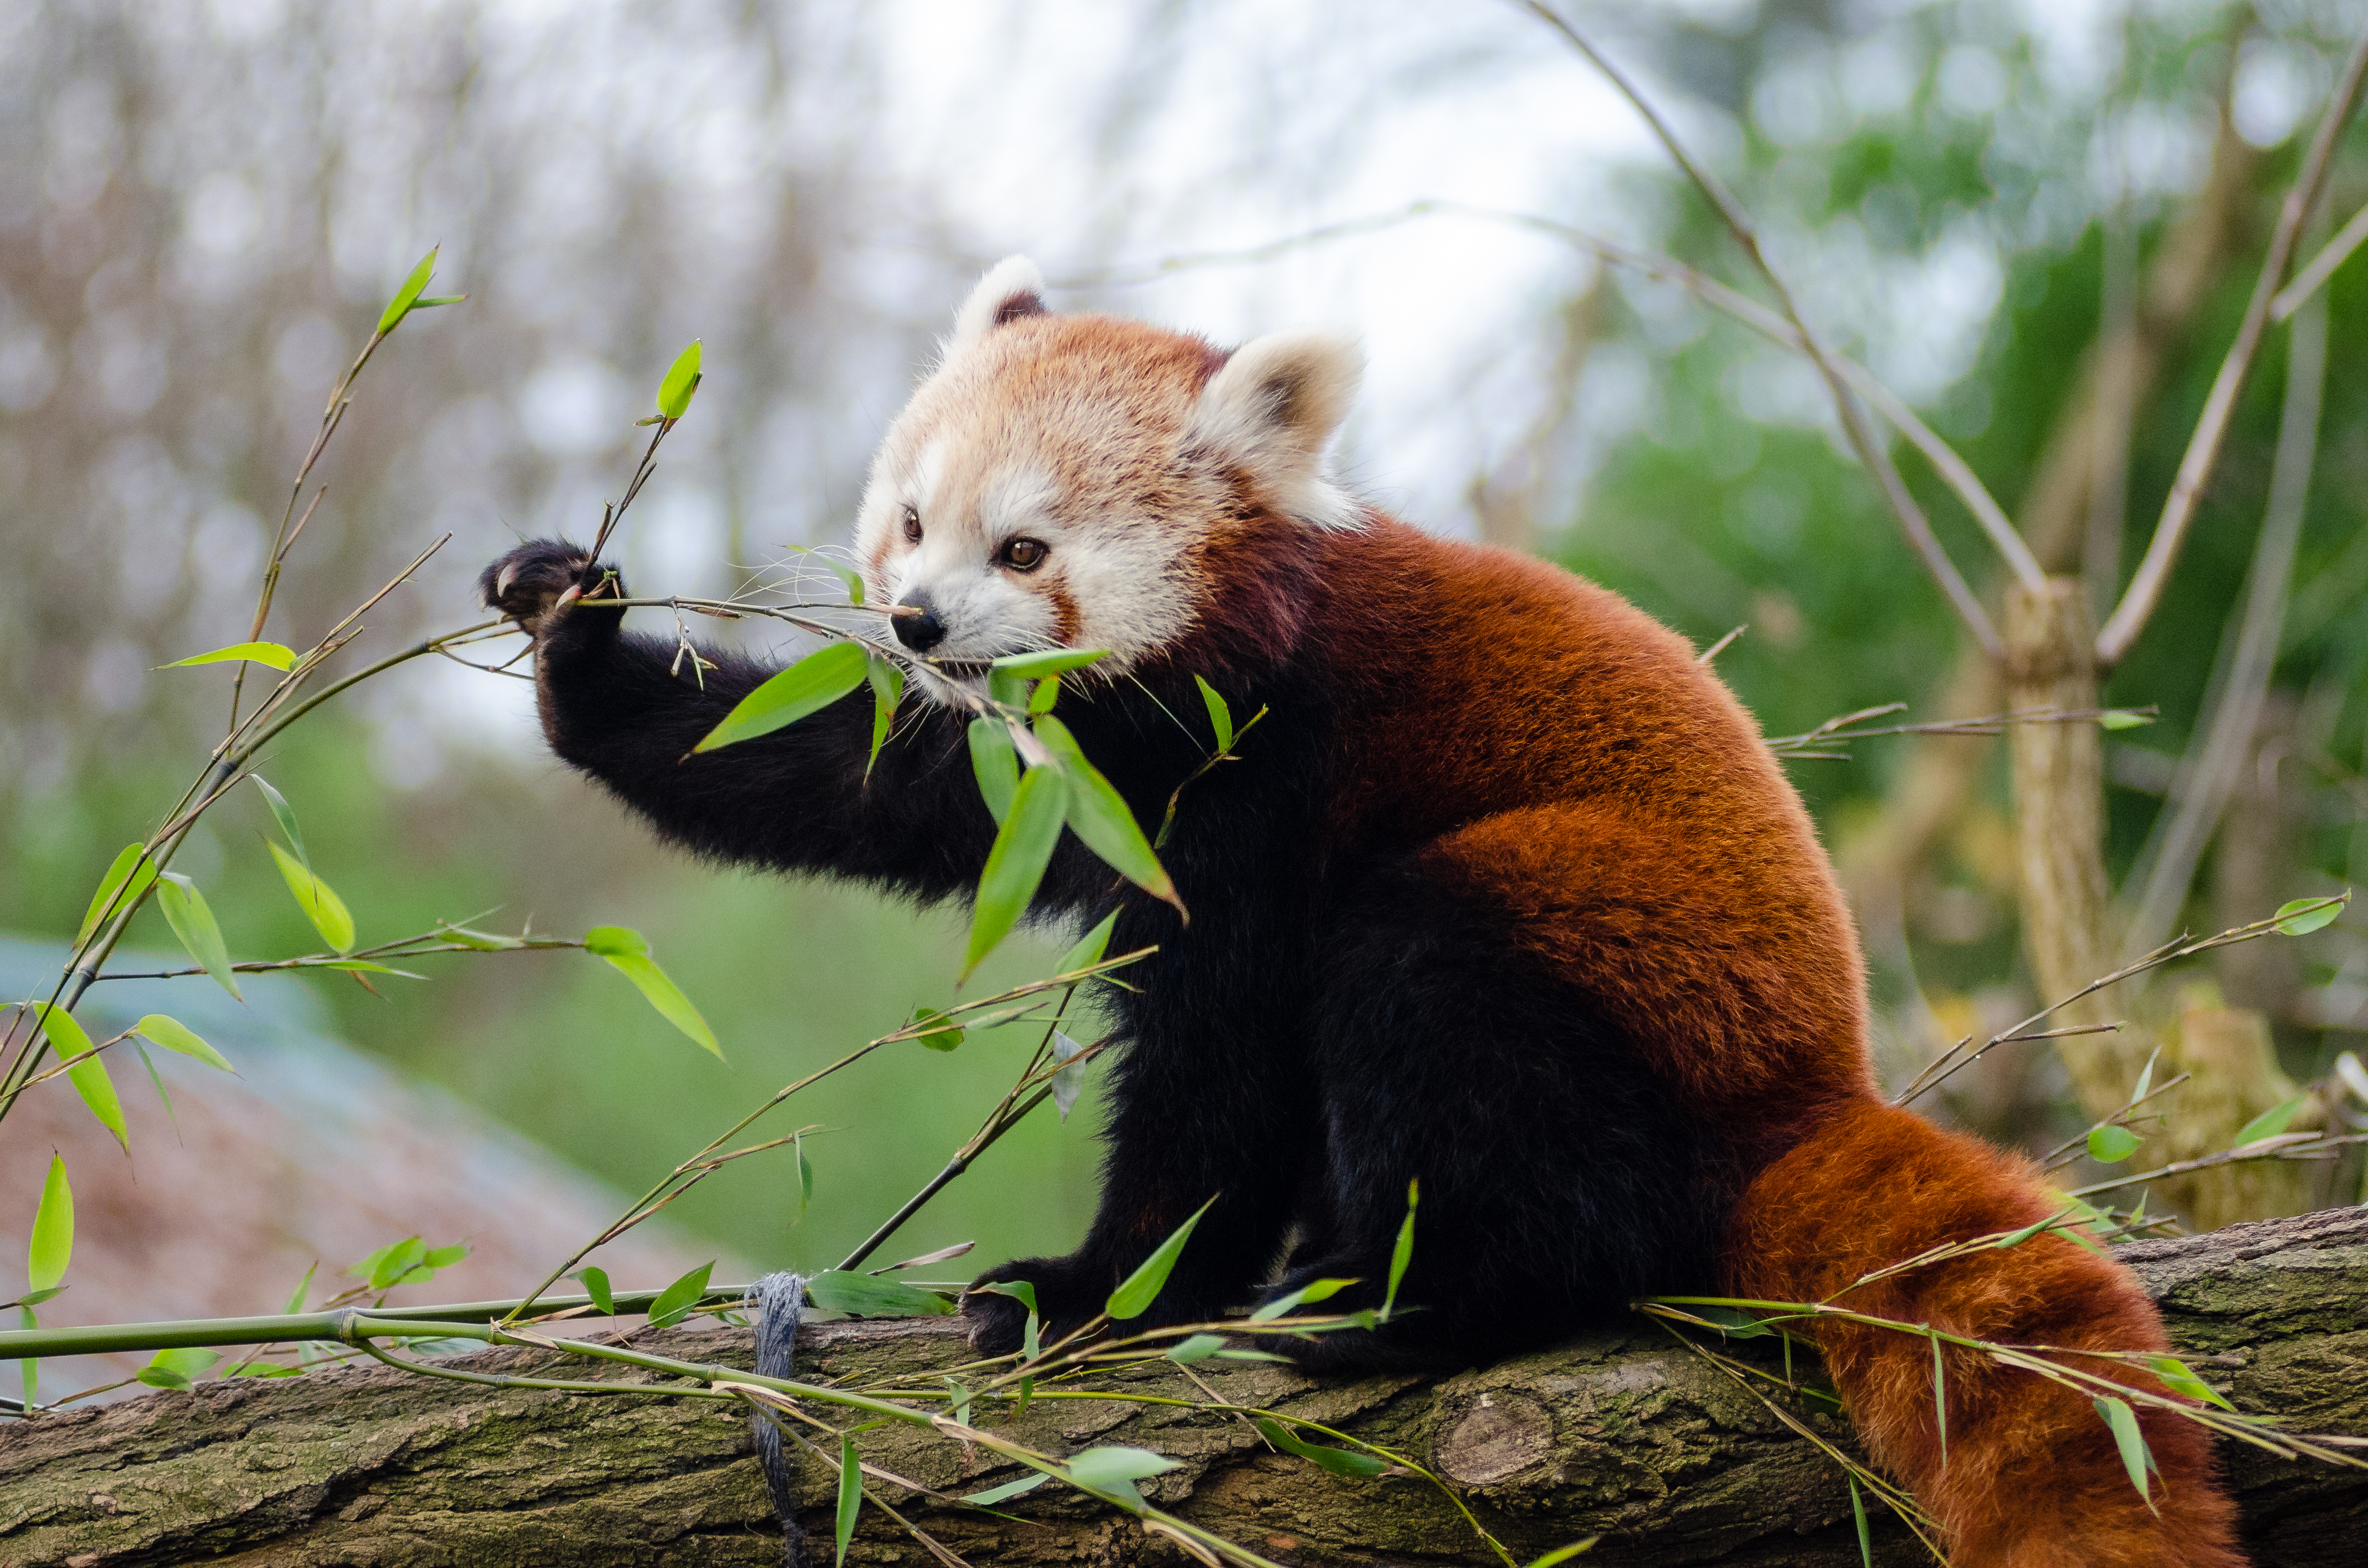
tree, nature, cold, winter, bokeh, vintage, sweet, feet, animal, cute, female, wildlife, zoo, fur, orange, young, green, high, red, foot, mammal, nikon, fauna, red panda, panda, 2015, face, nose, whiskers, paw, tail, animals, ears, endangered, vertebrate, germany, deutschland, natur, paws, tier, iso, ss, fell, grn, gesicht, baum, adorable, bamboo, d7000, roter, kleiner, niedlich, sues, suess, species, bedrohte, tierart, tierpark, weiblich, jungtier, jung, ohren, schwanz, nase, bedroht, ailurus, fulgens, mozilla, firefox, wochenende, weekend, kalt, marten